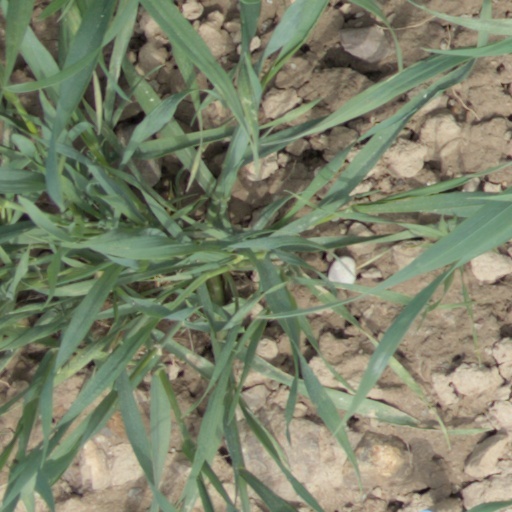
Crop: wheat